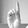
ASL letter: D